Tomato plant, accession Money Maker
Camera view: vertical (180 deg); turntable rotation: 90 degrees
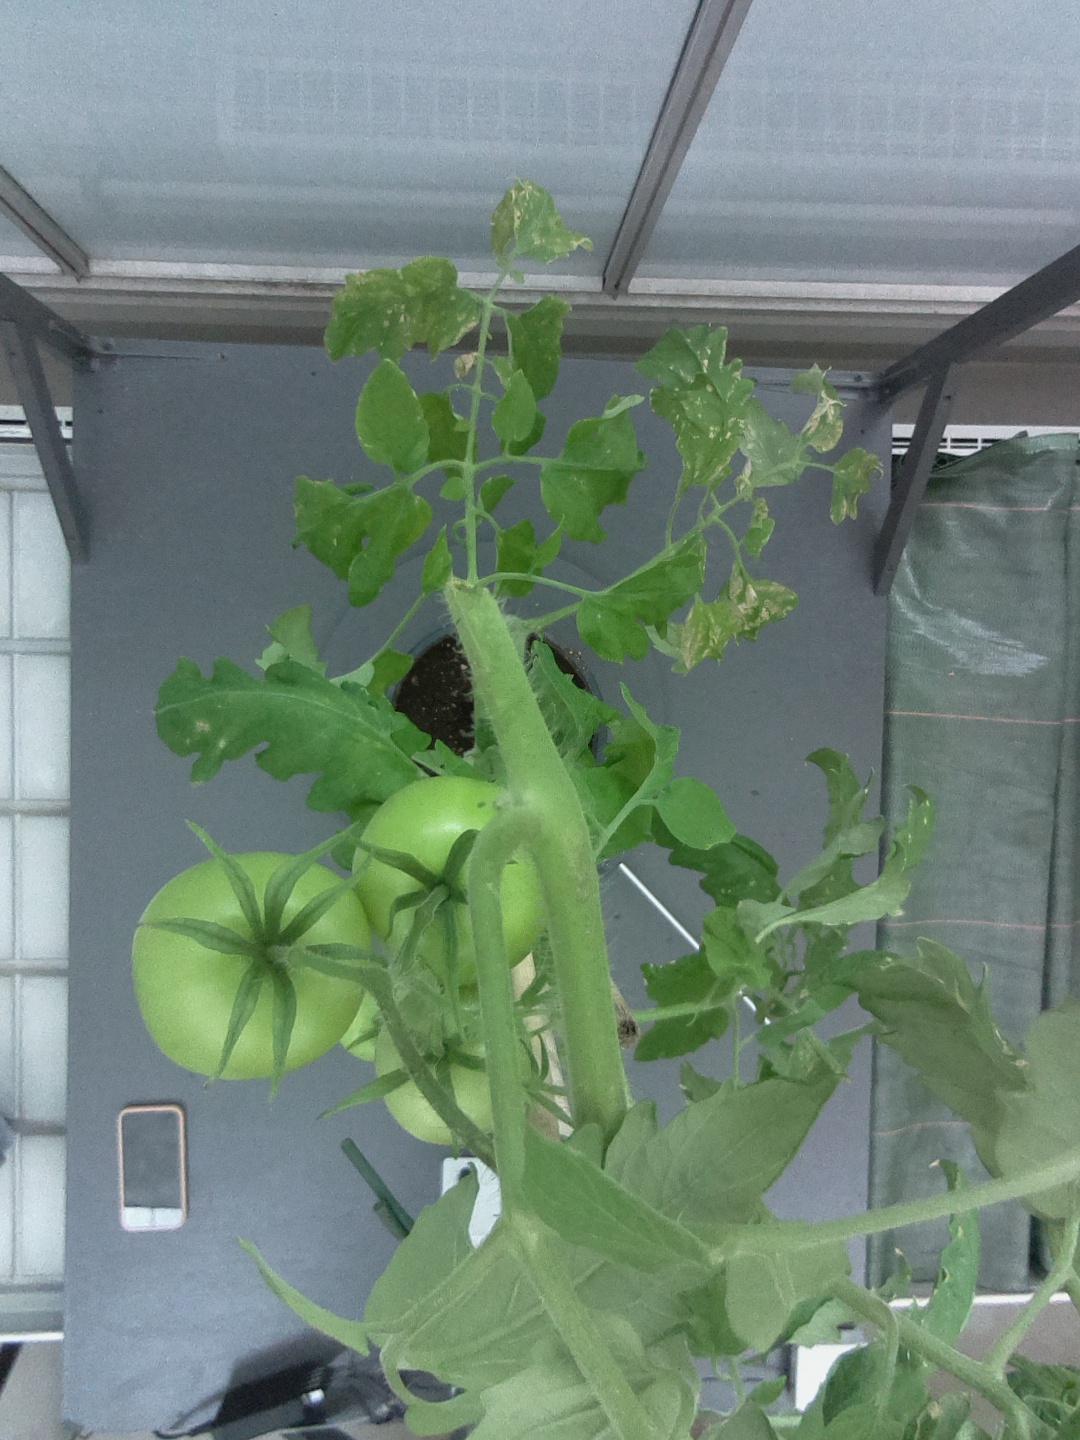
BBCH growth stage 78: 80% -90% of final fruit size